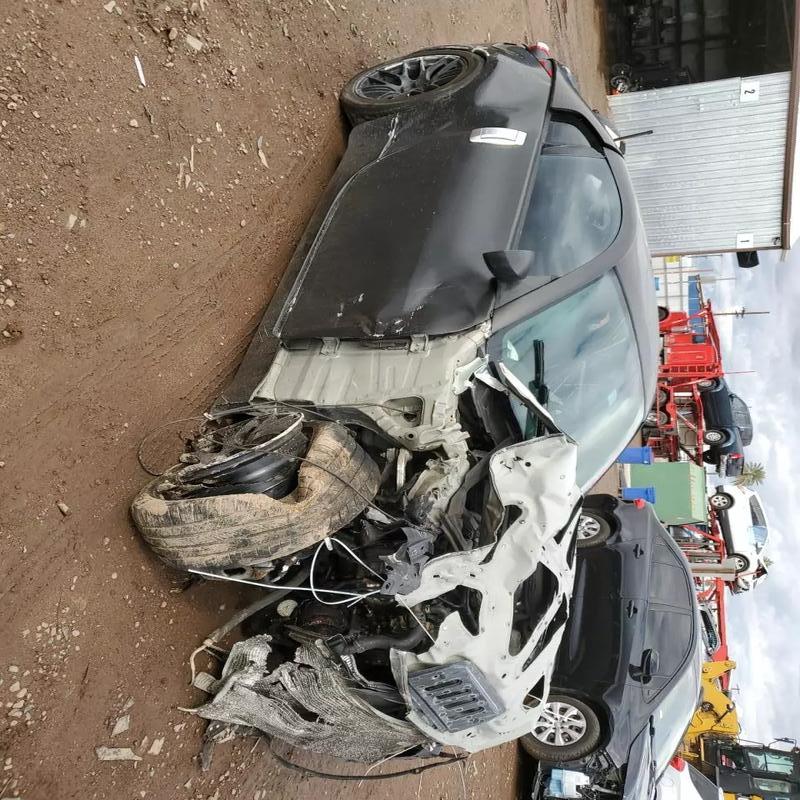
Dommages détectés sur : plaque d'immatriculation avant, pare-choc avant, feu avant droit, feu avant gauche, capot, pare-brise avant, aile avant droite, aile avant gauche, porte avant droite, porte avant gauche, porte arrière droite, porte arrière gauche, aile arrière droite, aile arrière gauche, pare-brise arrière, malle, feu arrière droit, feu arrière gauche, pare-choc arrière, plaque d'immatriculation arrière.
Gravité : mineur